Nea Ekklesia

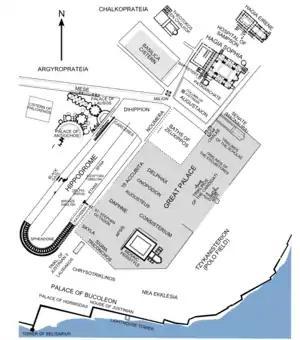
Map of the Great Palace district. The approximate location of the "Nea Ekklēsia" is marked on the southern end.

As noted, not much is known about the details of the structure. The church was built with five domes: the central dome was dedicated to Christ while the four smaller ones housed chapels of the four other saints to whom the church was dedicated. The exact arrangement of the domes and the type of the church are disputed. Most scholars consider it to have been a cross-in-square structure, similar to the later Myrelaion and Lips Monastery churches. Indeed, the widespread use of this type throughout the Orthodox world, from the Balkans to Russia, is commonly ascribed to the prestige of this imperial building.